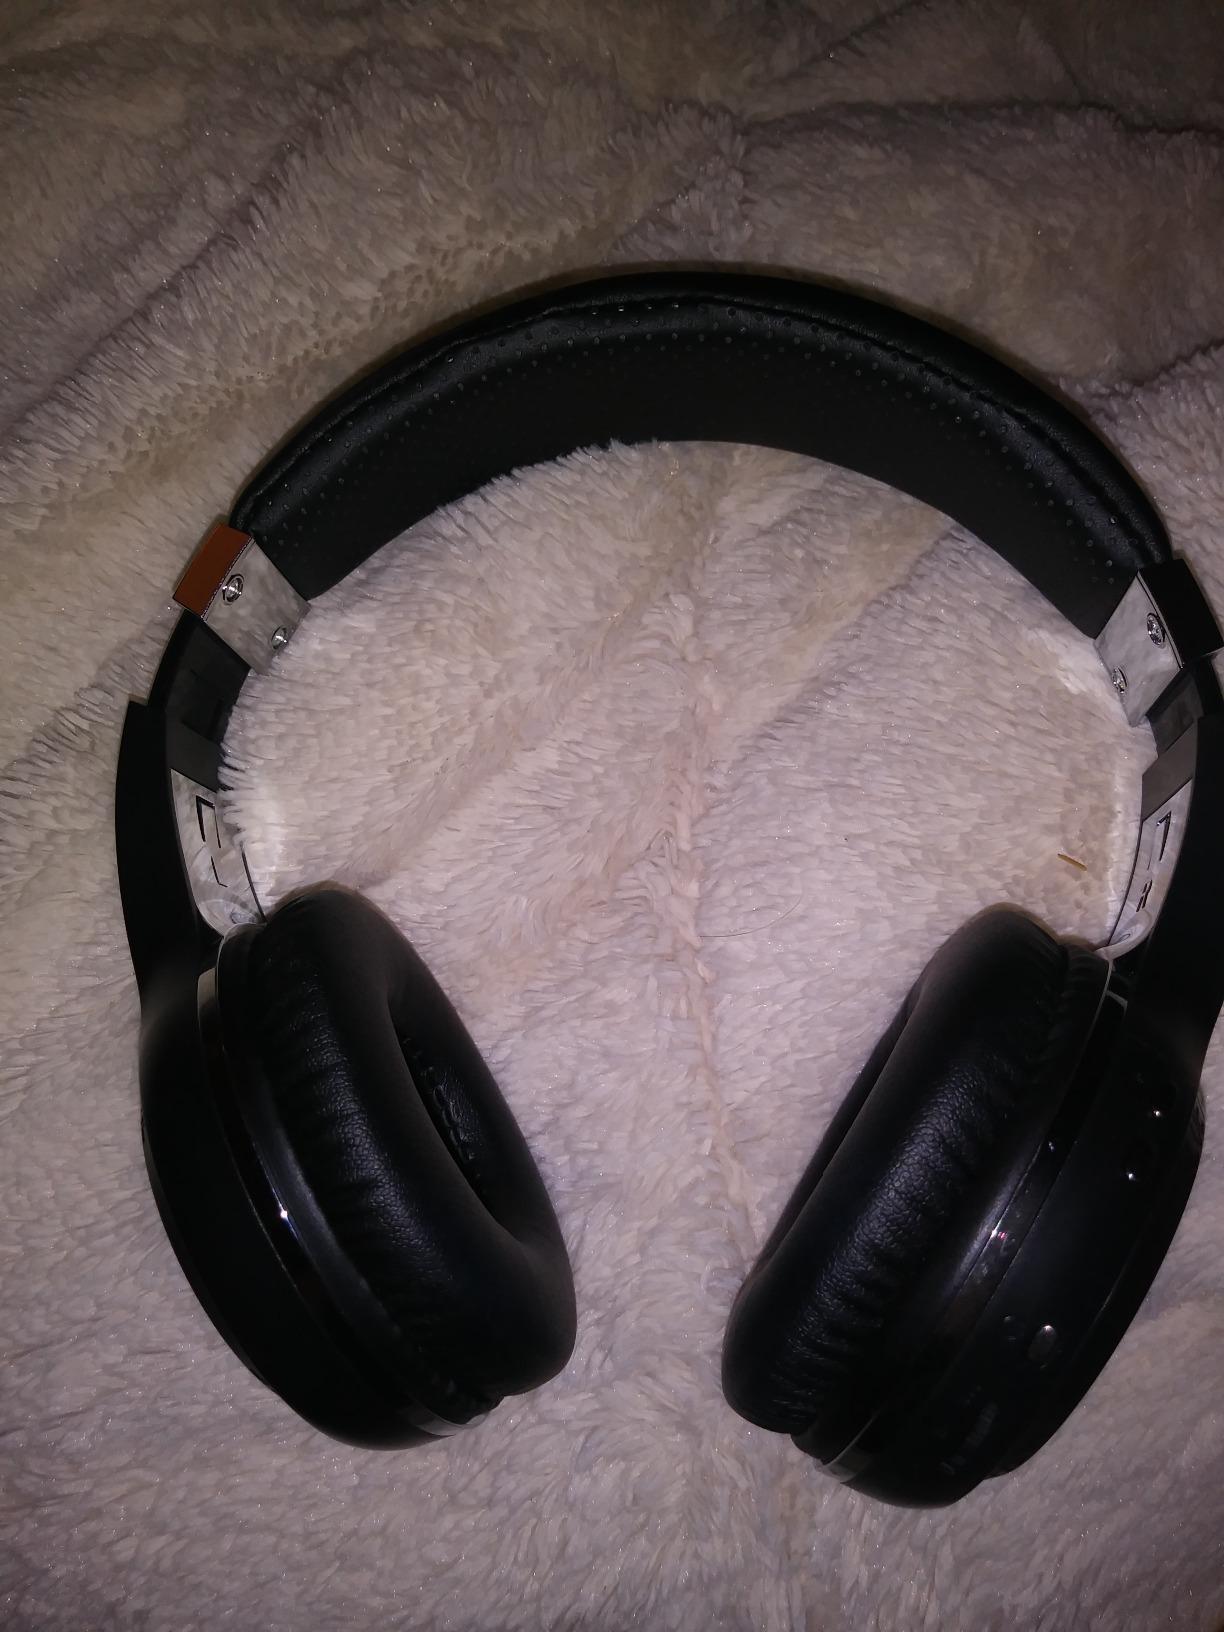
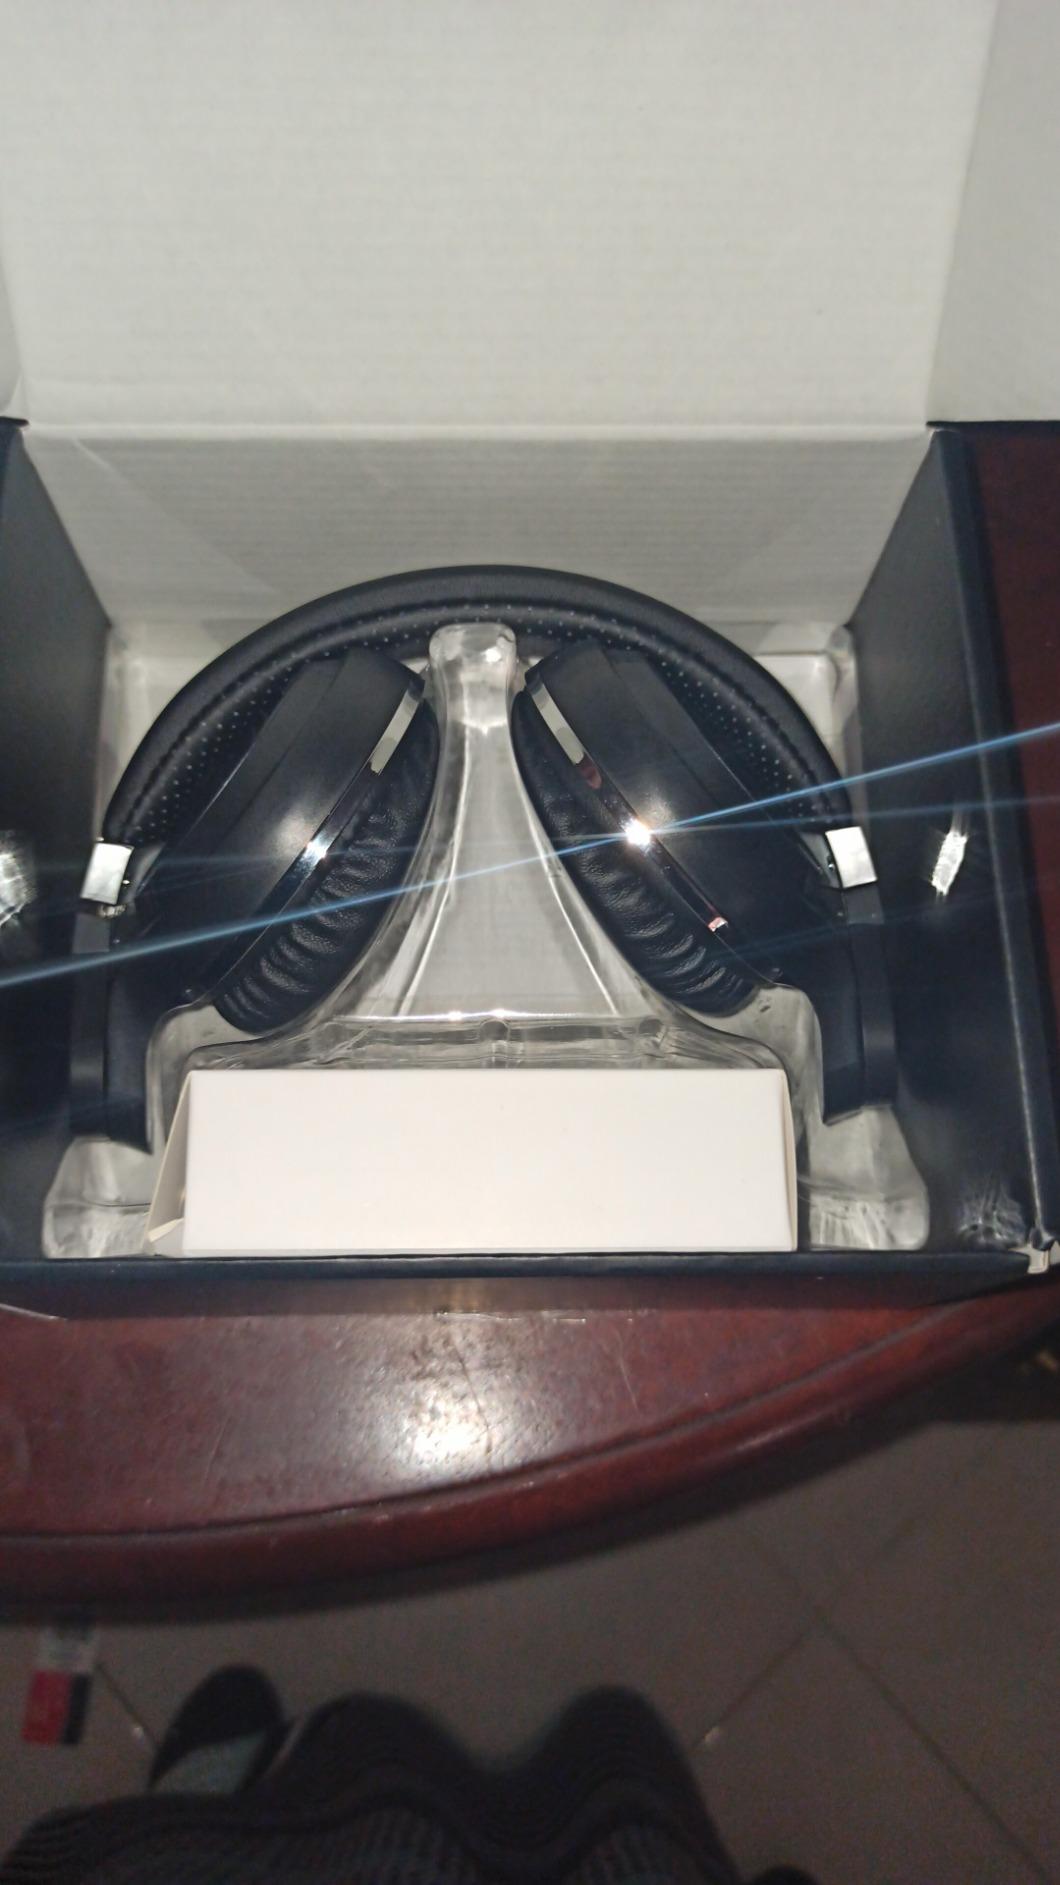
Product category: headphones
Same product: no